Samuel J. Tomlinson House

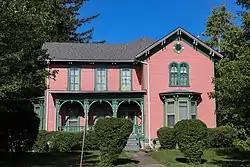

The Samuel J. Tomlinson House is a single family home located at 841 Calhoun Street in Lapeer, Michigan. It was listed on the National Register of Historic Places in 1985.